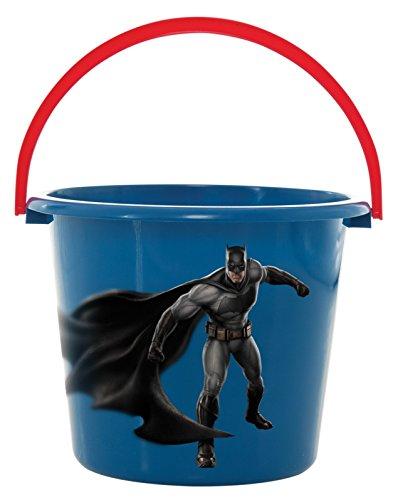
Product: Rubie's Costume Batman v Superman: Dawn of Justice Trick or Treat Pail
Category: Toys & Games | Dress Up & Pretend Play | Accessories
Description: Batman and Superman pail.
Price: $10.98
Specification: ProductDimensions:10x5x5inches|ItemWeight:4ounces|ShippingWeight:4.8ounces(Viewshippingratesandpolicies)|DomesticShipping:ItemcanbeshippedwithinU.S.|InternationalShipping:ThisitemcanbeshippedtoselectcountriesoutsideoftheU.S.LearnMore|ASIN:B01B8WVOPI|Itemmodelnumber:32659|Manufacturerrecommendedage:36months-15years